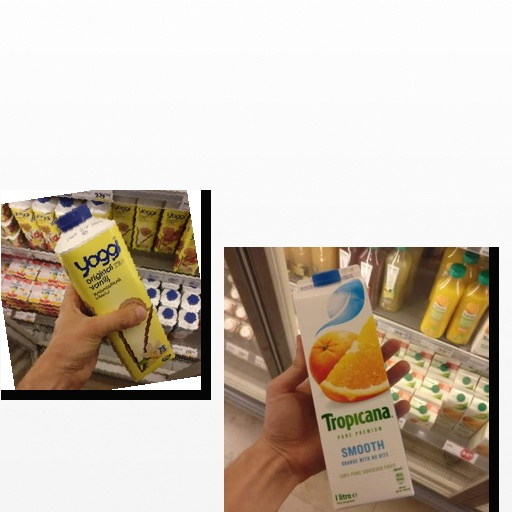
Food items: vanilla_yoghurt, mixed_juice